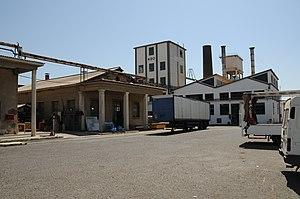
Cave coopérative KEO à Limassol
La viticulture à Chypre est très certainement une des plus anciennes du monde méditerranéen comme en attestent les découvertes archéologiques récentes. Le vin produit sur l'île entra très tôt dans la mythologie grâce à Aphrodite, native de Chypre, et à Dionysos, dieu du vin, dont les mosaïques à Paphos montrent l'importance du culte qui lui était porté. De plus l'île peut se targuer, avec la Commandaria de posséder la plus ancienne appellation au monde. Ce vin, découvert lors des croisades fut, tout au cours du Moyen Âge considéré comme le meilleur et le roi Philippe-Auguste le fit pape de sa cave. Devenu le royaume de la maison de Lusignan, Chypre pendant quatre siècles fut la plaque tournante du commerce entre l'Occident et les comptoirs d'Orient. Passée ensuite sous la domination de Venise, elle fut intégrée à l'empire ottoman de 1571 à 1878. Ce fut une période défavorable pour ses vins. Les Anglais ayant récupéré l'île aux Turcs, permirent un renouveau à la viticulture. Entre la première et la seconde guerre mondiale, le vin produit se vendit en vrac sans problème.